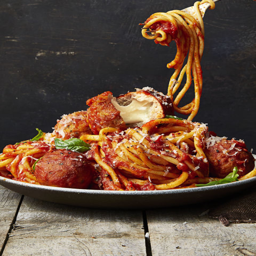
we used lean turkey instead of beef so we could stuff these babies with cheese .